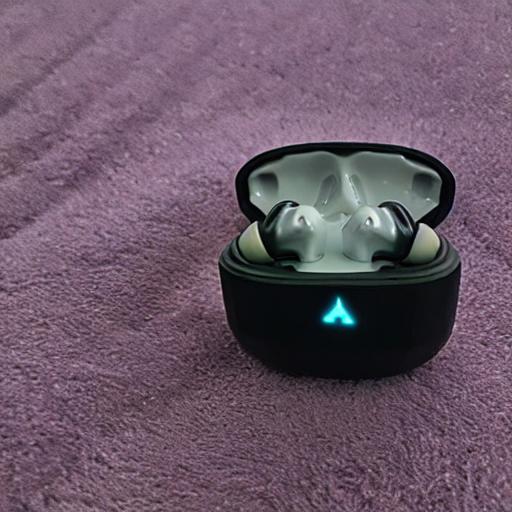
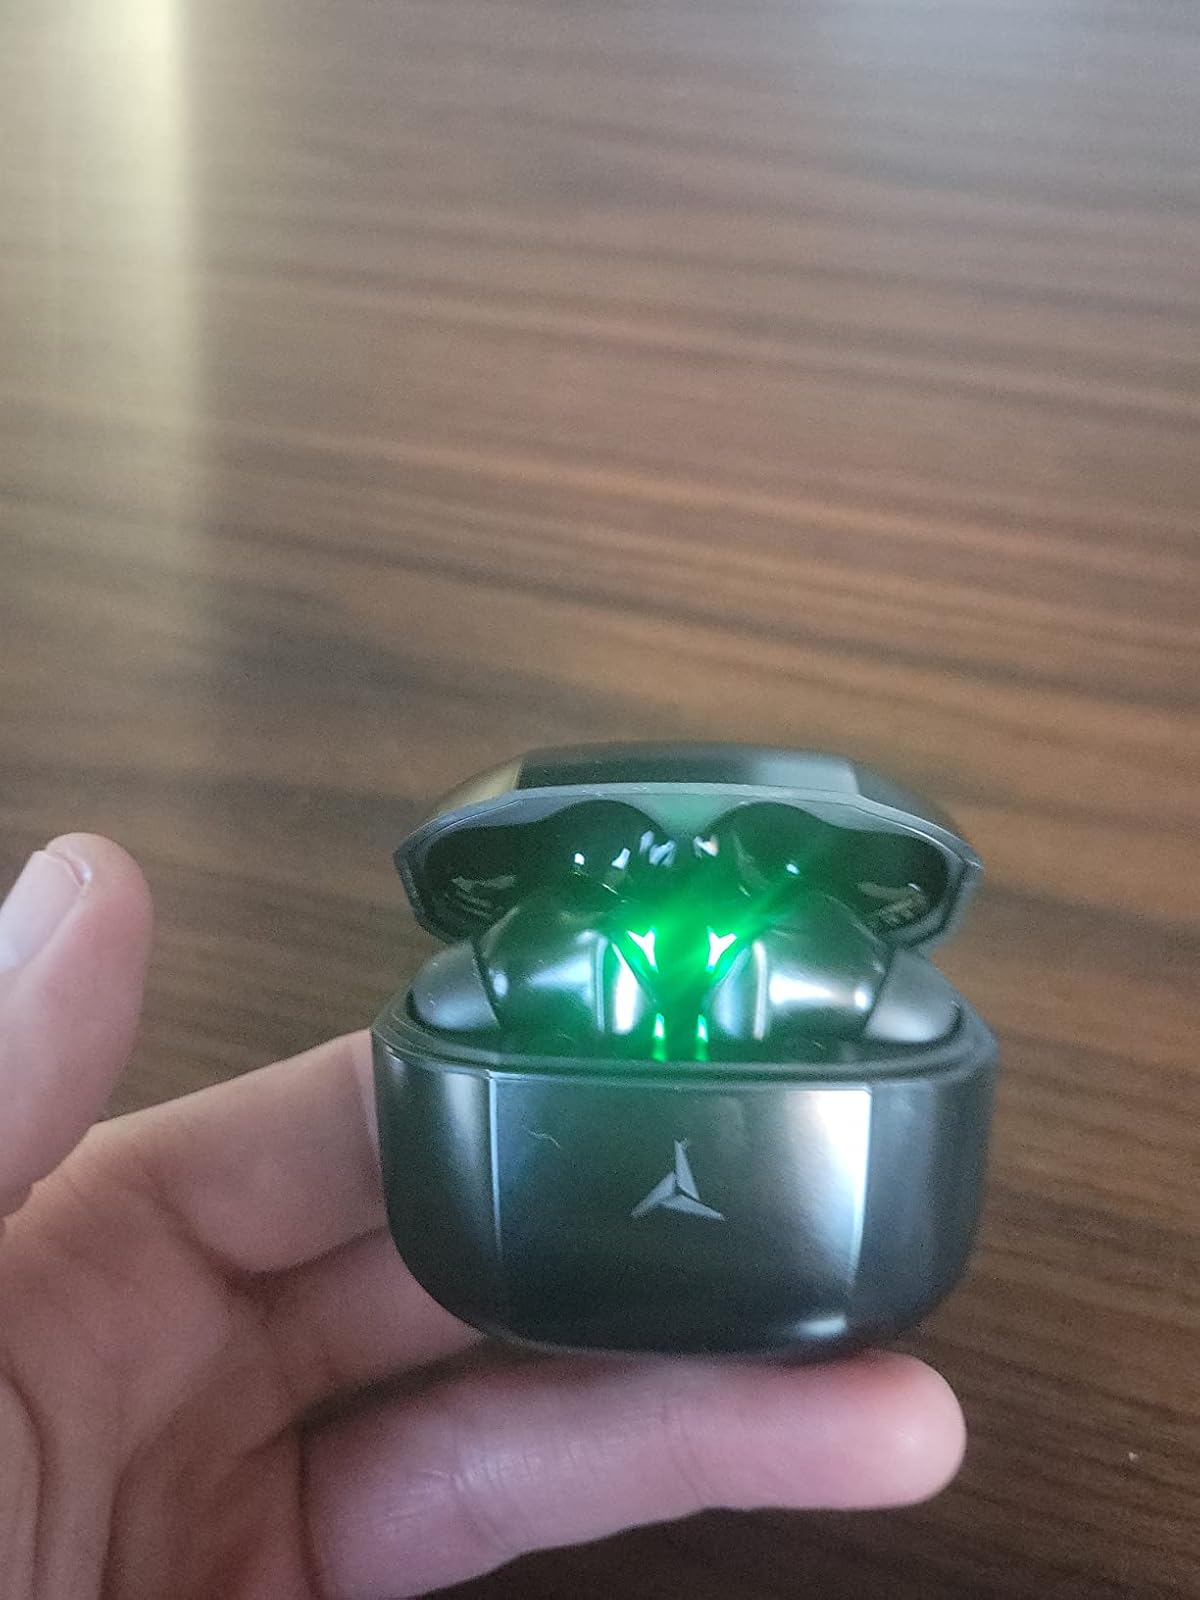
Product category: earbuds
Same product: no